2012 Oregon's 1st congressional district special election

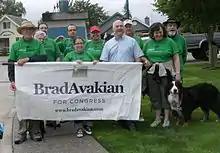
Avakian with supporters

Oregon's cross nomination system, a form of fusion voting, allows a candidate for partisan public office to be nominated by up to three political parties. In November 2011, the Independent Party of Oregon held a primary, announcing the results on November 30. Suzanne Bonamici won the primary and was able list herself as the nominee of the Independent Party on the general election ballot.